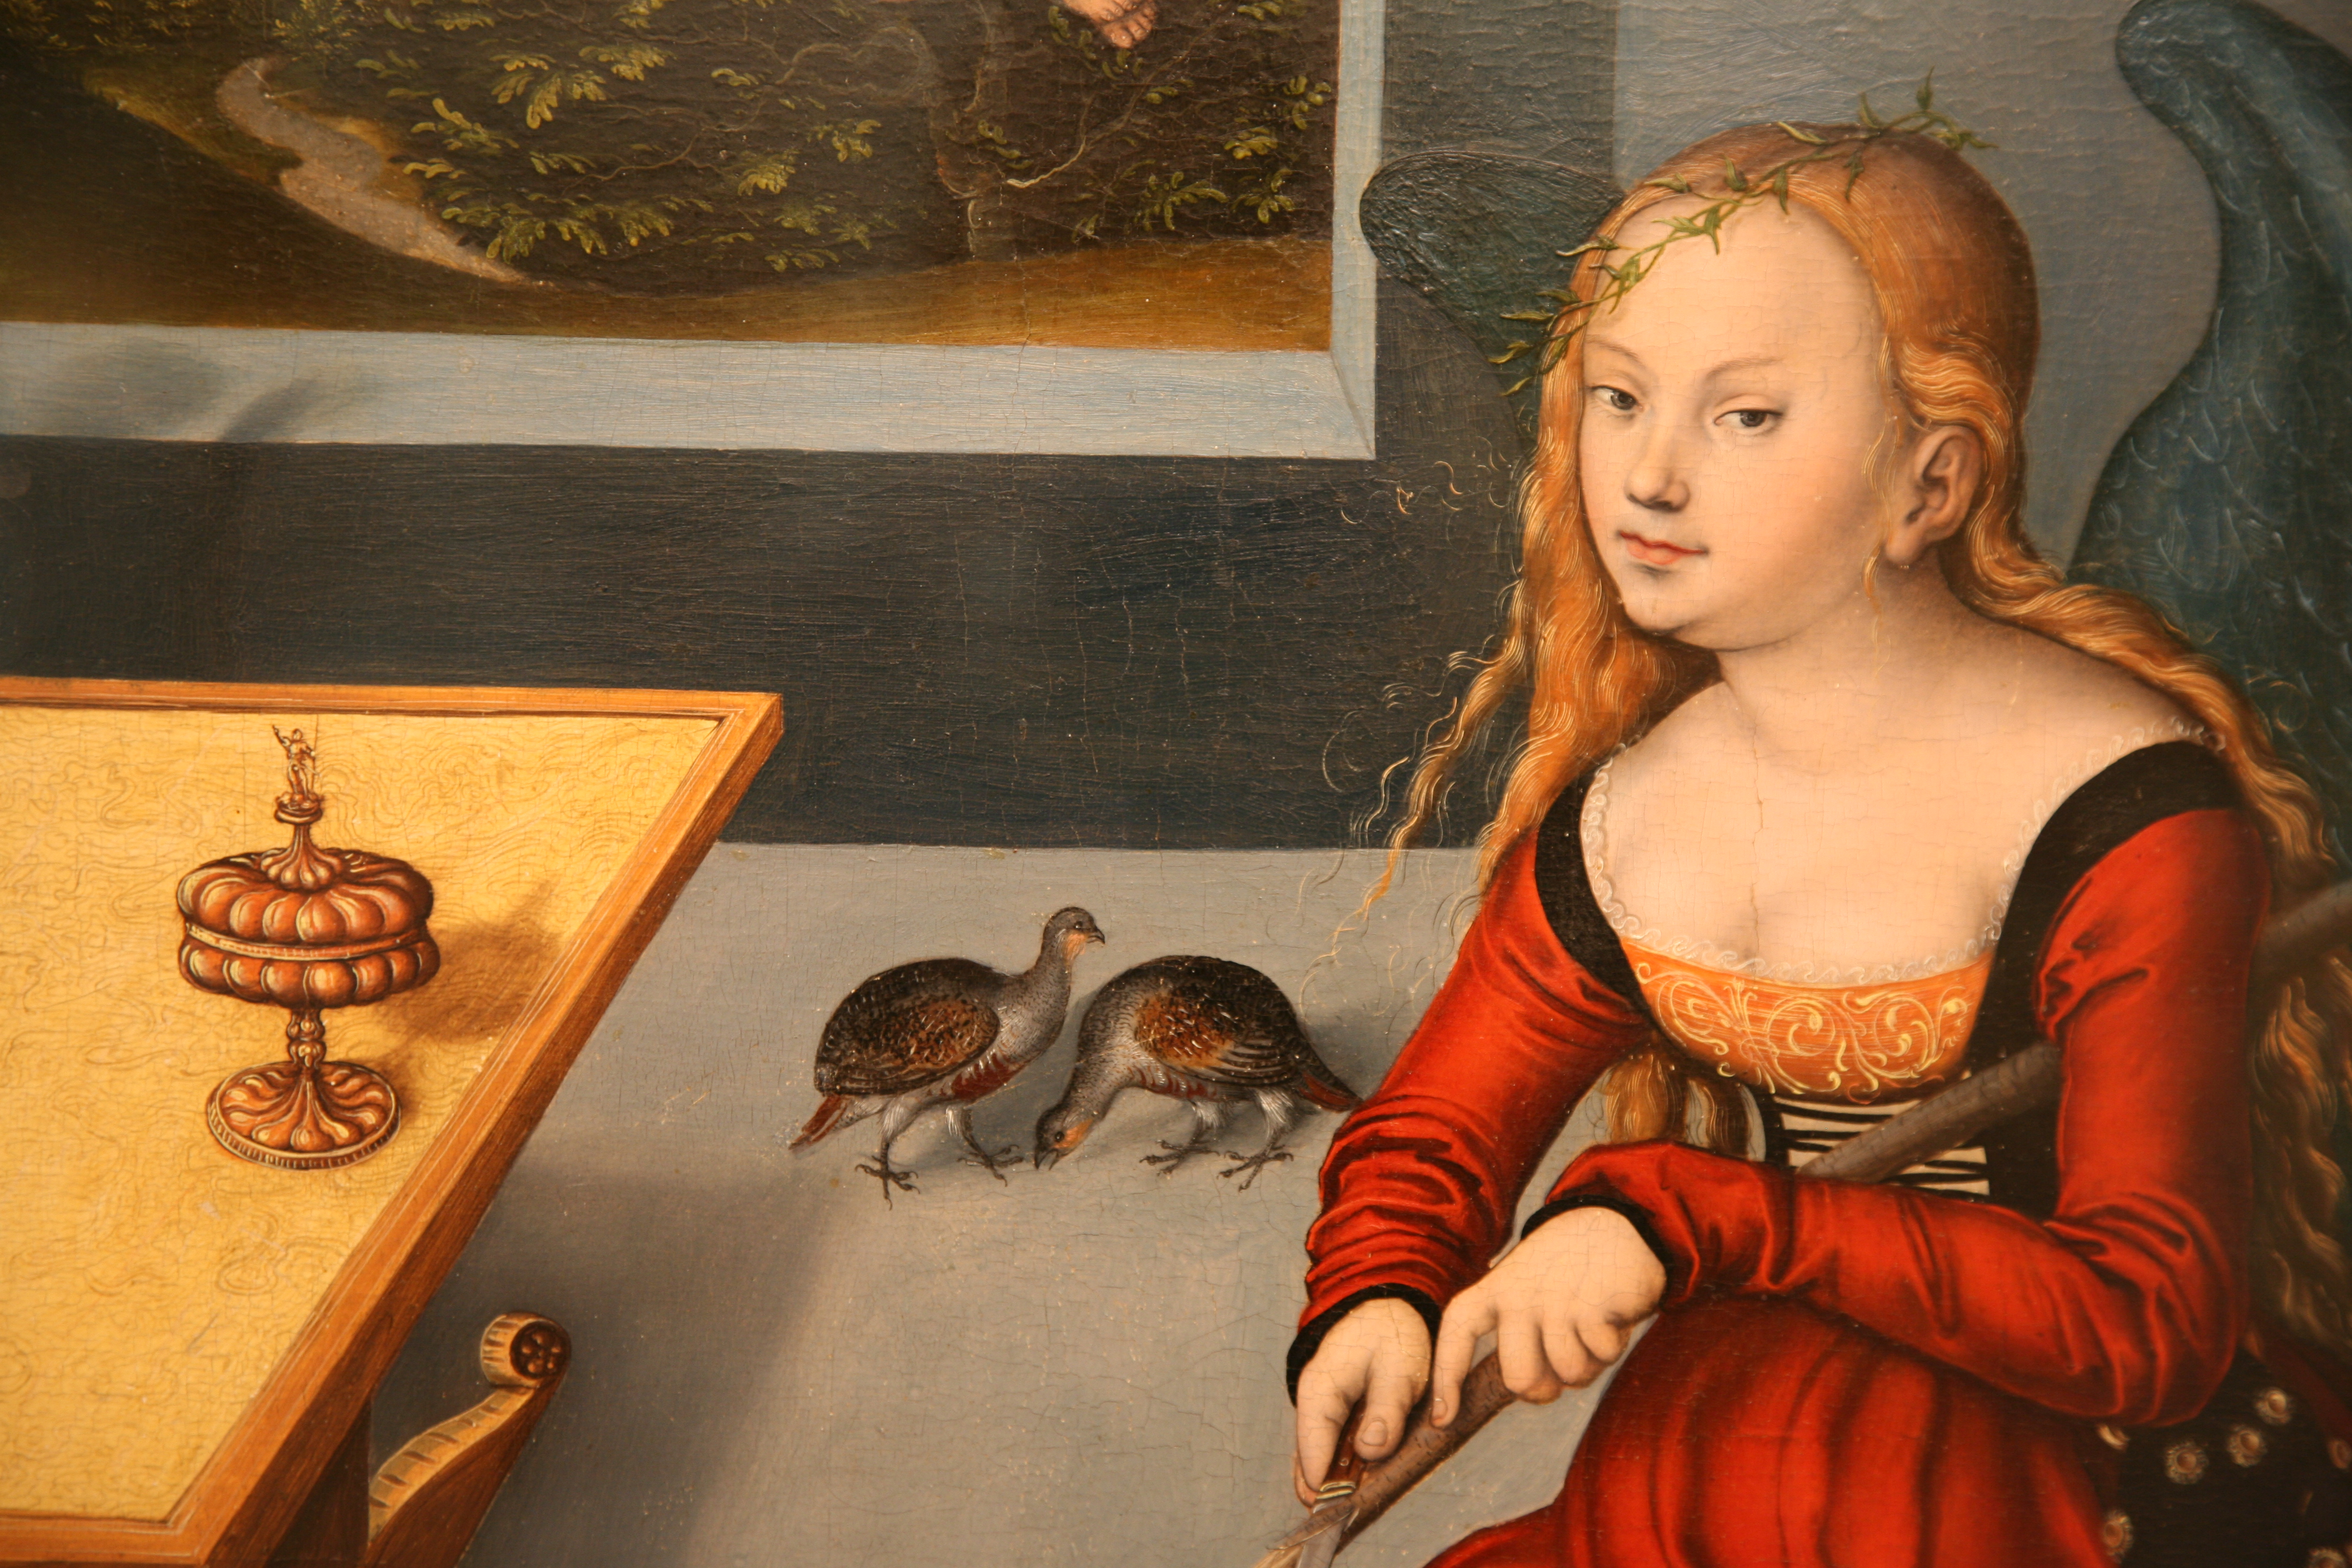
portrait, painting, art, muse, melancholy, colmar, mythology, alsace, unterlinden, mlancolie, lucascranachlancien, human positions, art model